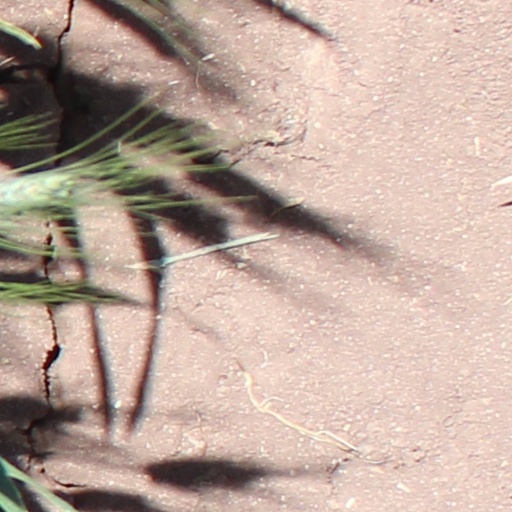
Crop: wheat